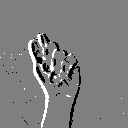
ASL letter: t